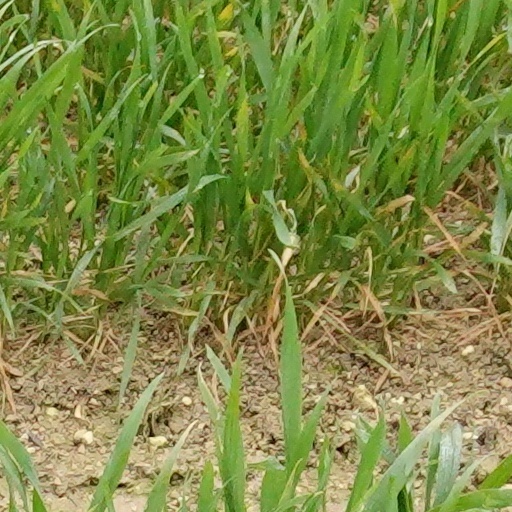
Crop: wheat